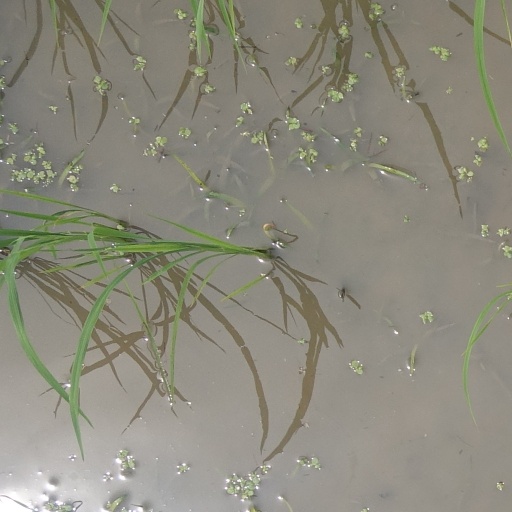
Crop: rice